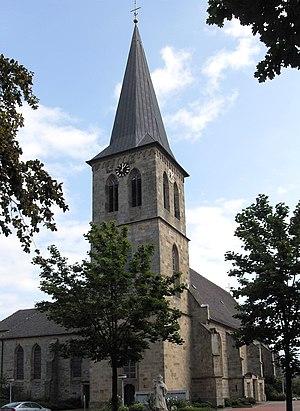
Beesten est une municipalité allemande du land de Basse-Saxe et l'arrondissement du Pays de l'Ems. En 2014, elle comptait 1 597 hab.